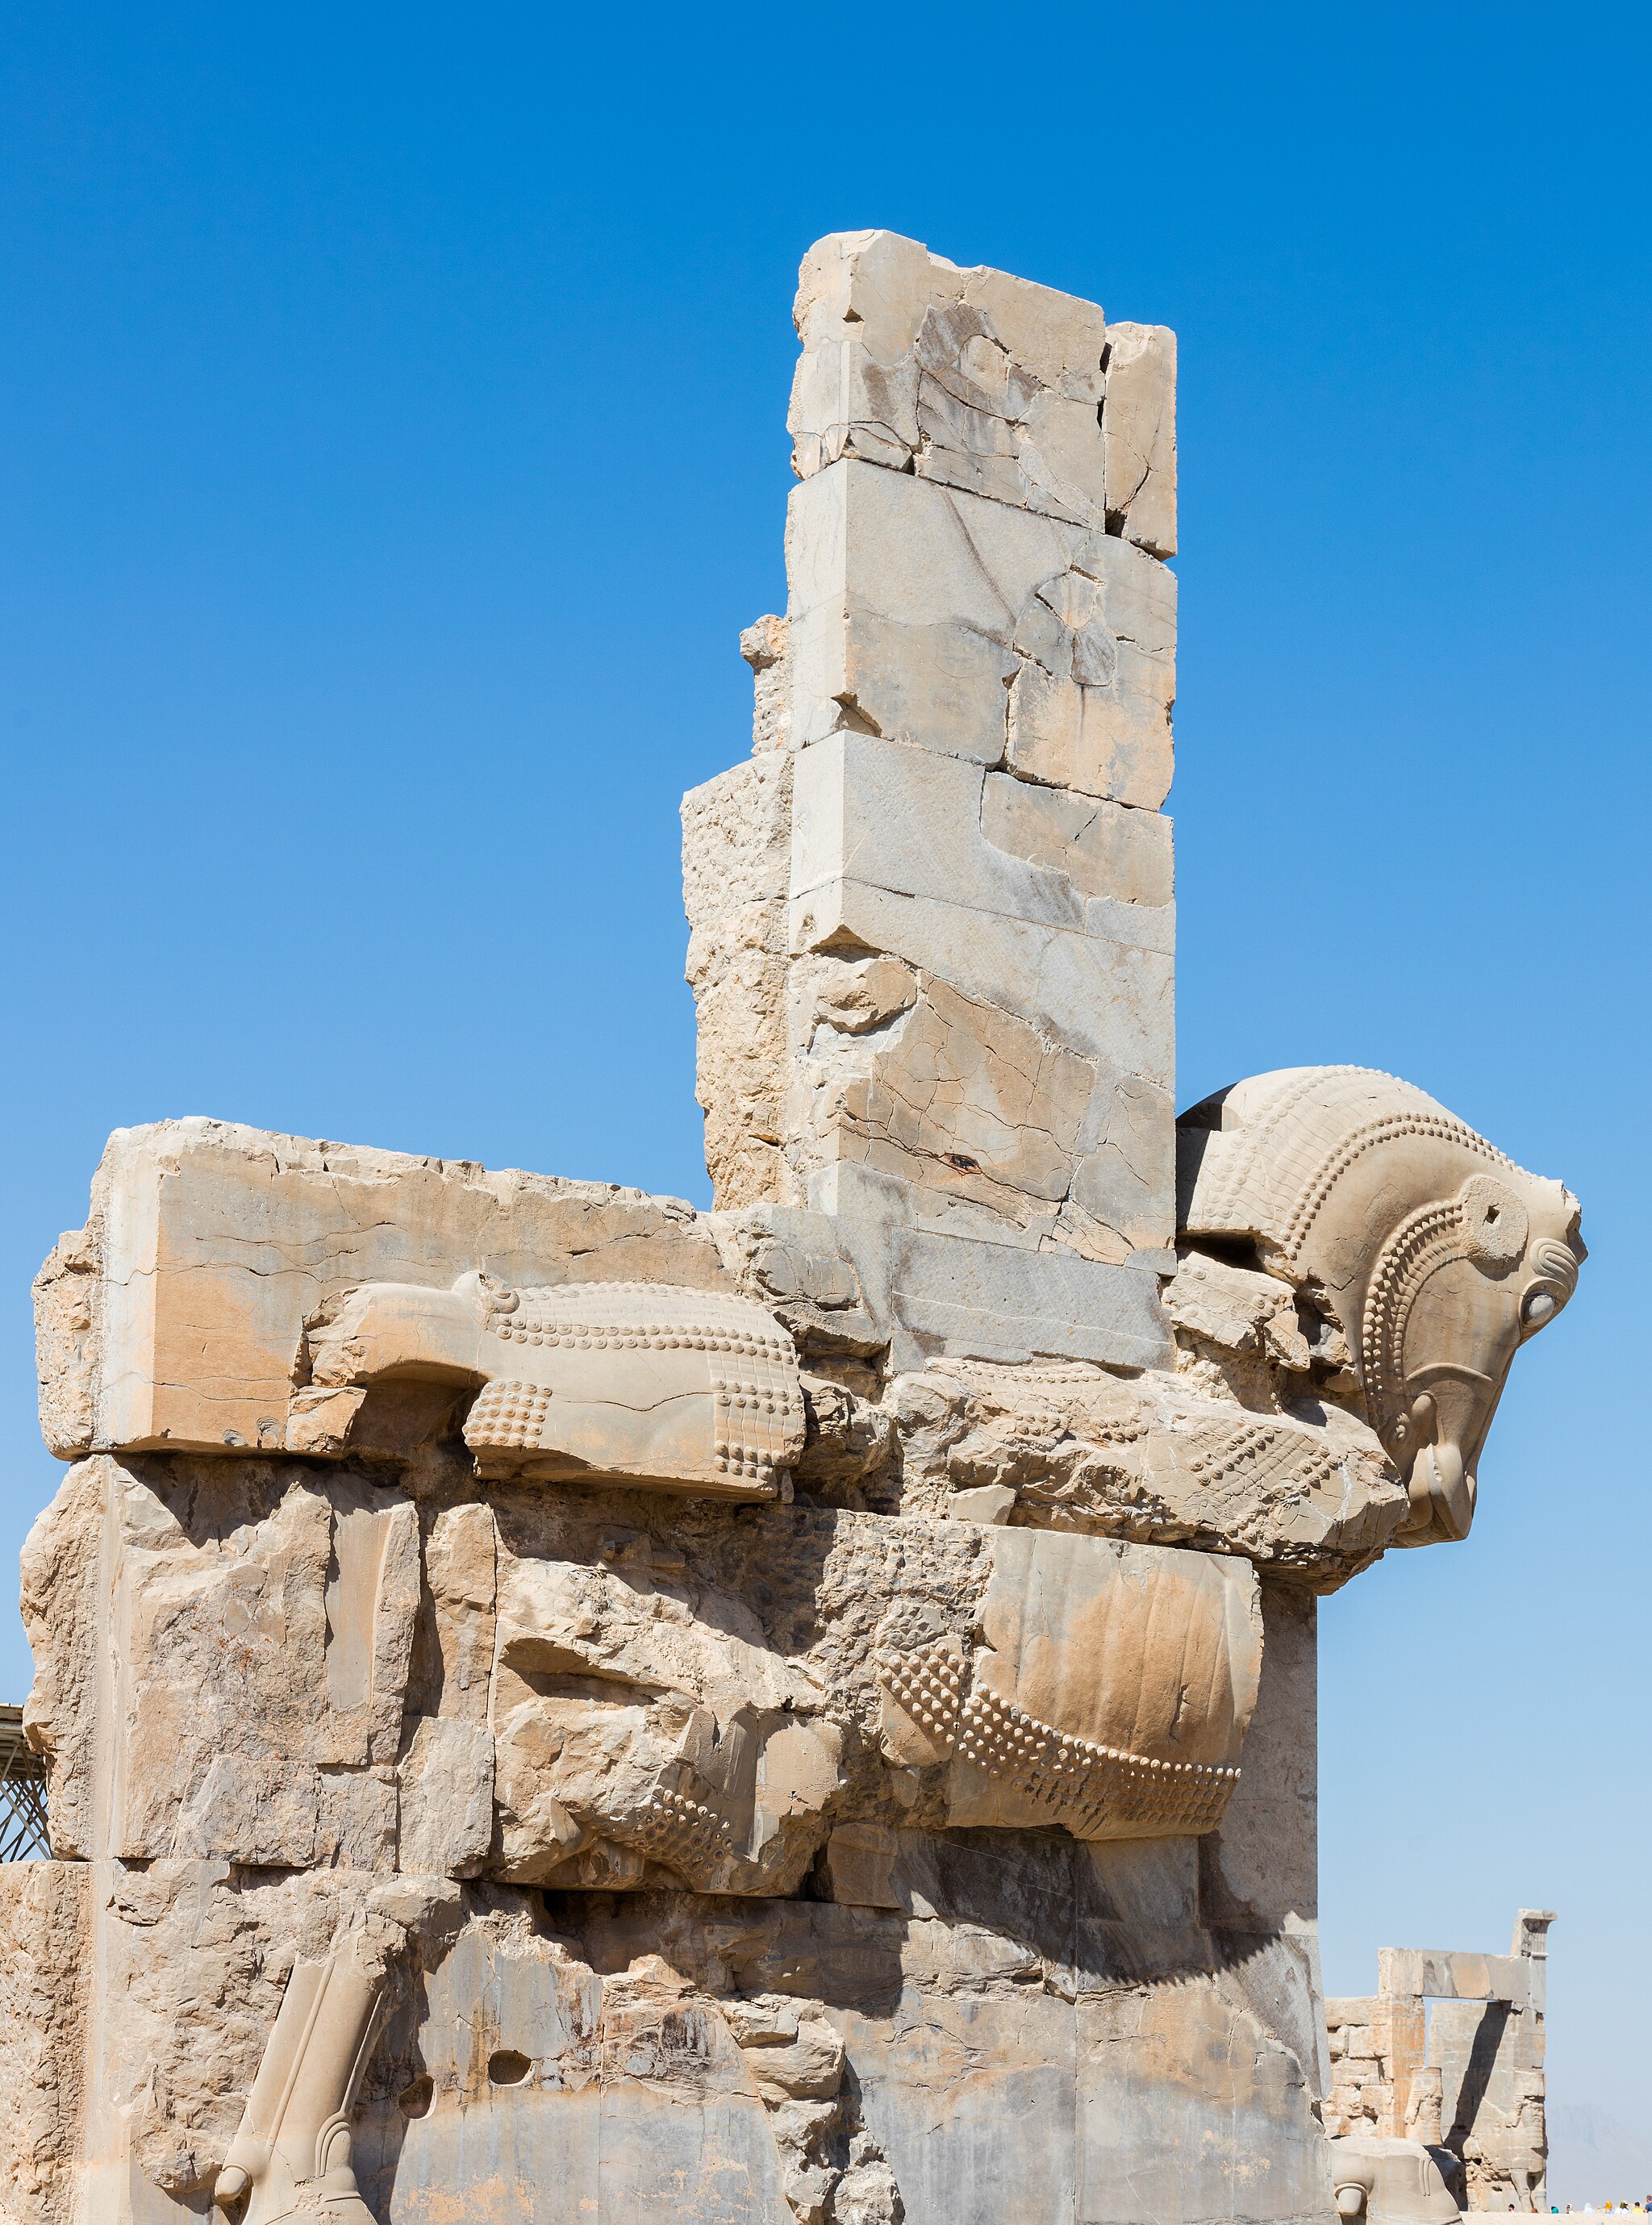
Title: Persépolis, Irán, 2016-09-24, DD 41
Description: Persepolis, Iran
Date: 2016-09-24 10:52:52
Categories: Taken with Canon EOS 5DS R, September 2016 in Iran, Images by User:Poco a poco, Images from Wiki Loves Monuments 2016, Cultural heritage monuments in Iran with known IDs, Images of Iran by User:Poco a poco, Images from Wiki Loves Monuments by User:Poco a poco, Images from Wiki Loves Monuments 2016 in Iran, Iran photographs taken on 2016-09-24, Images from Wiki Loves Monuments in Marvdasht, 2016 in Persepolis, Bull statue in the northern facade, Hall of hundred columns, Images by User:Poco a poco taken in 2016